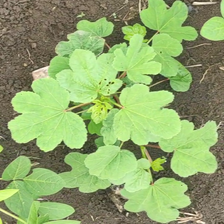
Weed species: Little_Mallow(Malva parviflora)